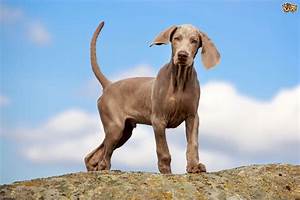
Label: cane